Clackmannanshire

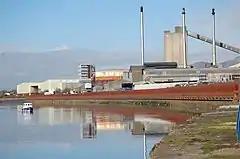
Owens-Illinois glassworks in Alloa

In terms of population, Clackmannanshire is the smallest council area in mainland Scotland. Its population was in , around half of whom live in the main town and administrative centre, Alloa.